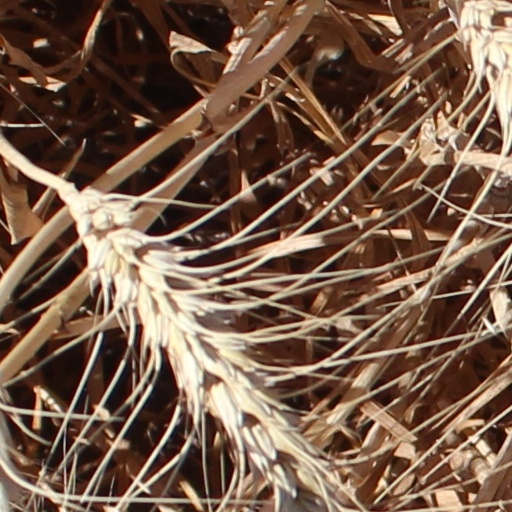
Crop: wheat